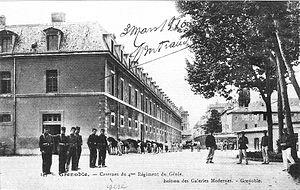
Caserne du 4e régiment de génie (caserne Dode ou de l'Alma) - Grenoble
L’histoire de Grenoble couvre plus de 2 000 ans. À l'époque gallo-romaine, le bourg gaulois porte le nom de Cularo puis de Gratianopolis et voit son importance accrue lorsque les Comtes d’Albon la choisissent au début du XIᵉ siècle comme capitale de leur principauté, le Dauphiné. Avec ce nouveau statut, puis trois siècles plus tard l'annexion du Dauphiné au royaume de France, l'économie de Grenoble s'est développée pour devenir une ville parlementaire et militaire, gardienne de la frontière avec les États de Savoie.